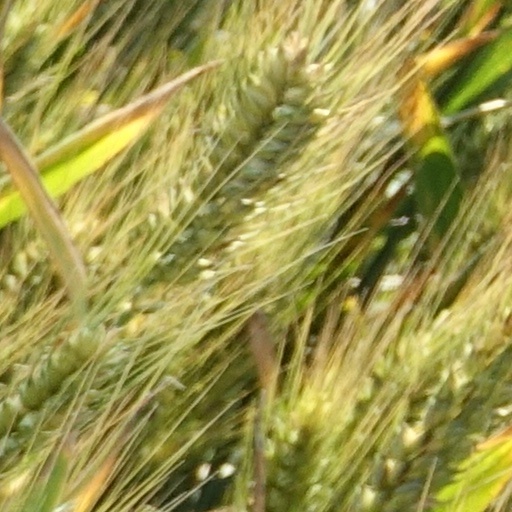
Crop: wheat